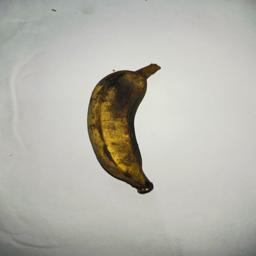
Banana variety: Bangla Kola